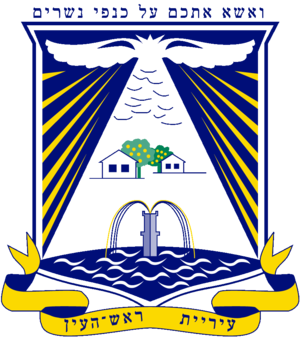
Rosh HaAyin est une ville d'Israël située dans le district centre, à 25 km à l'est de Tel-Aviv.